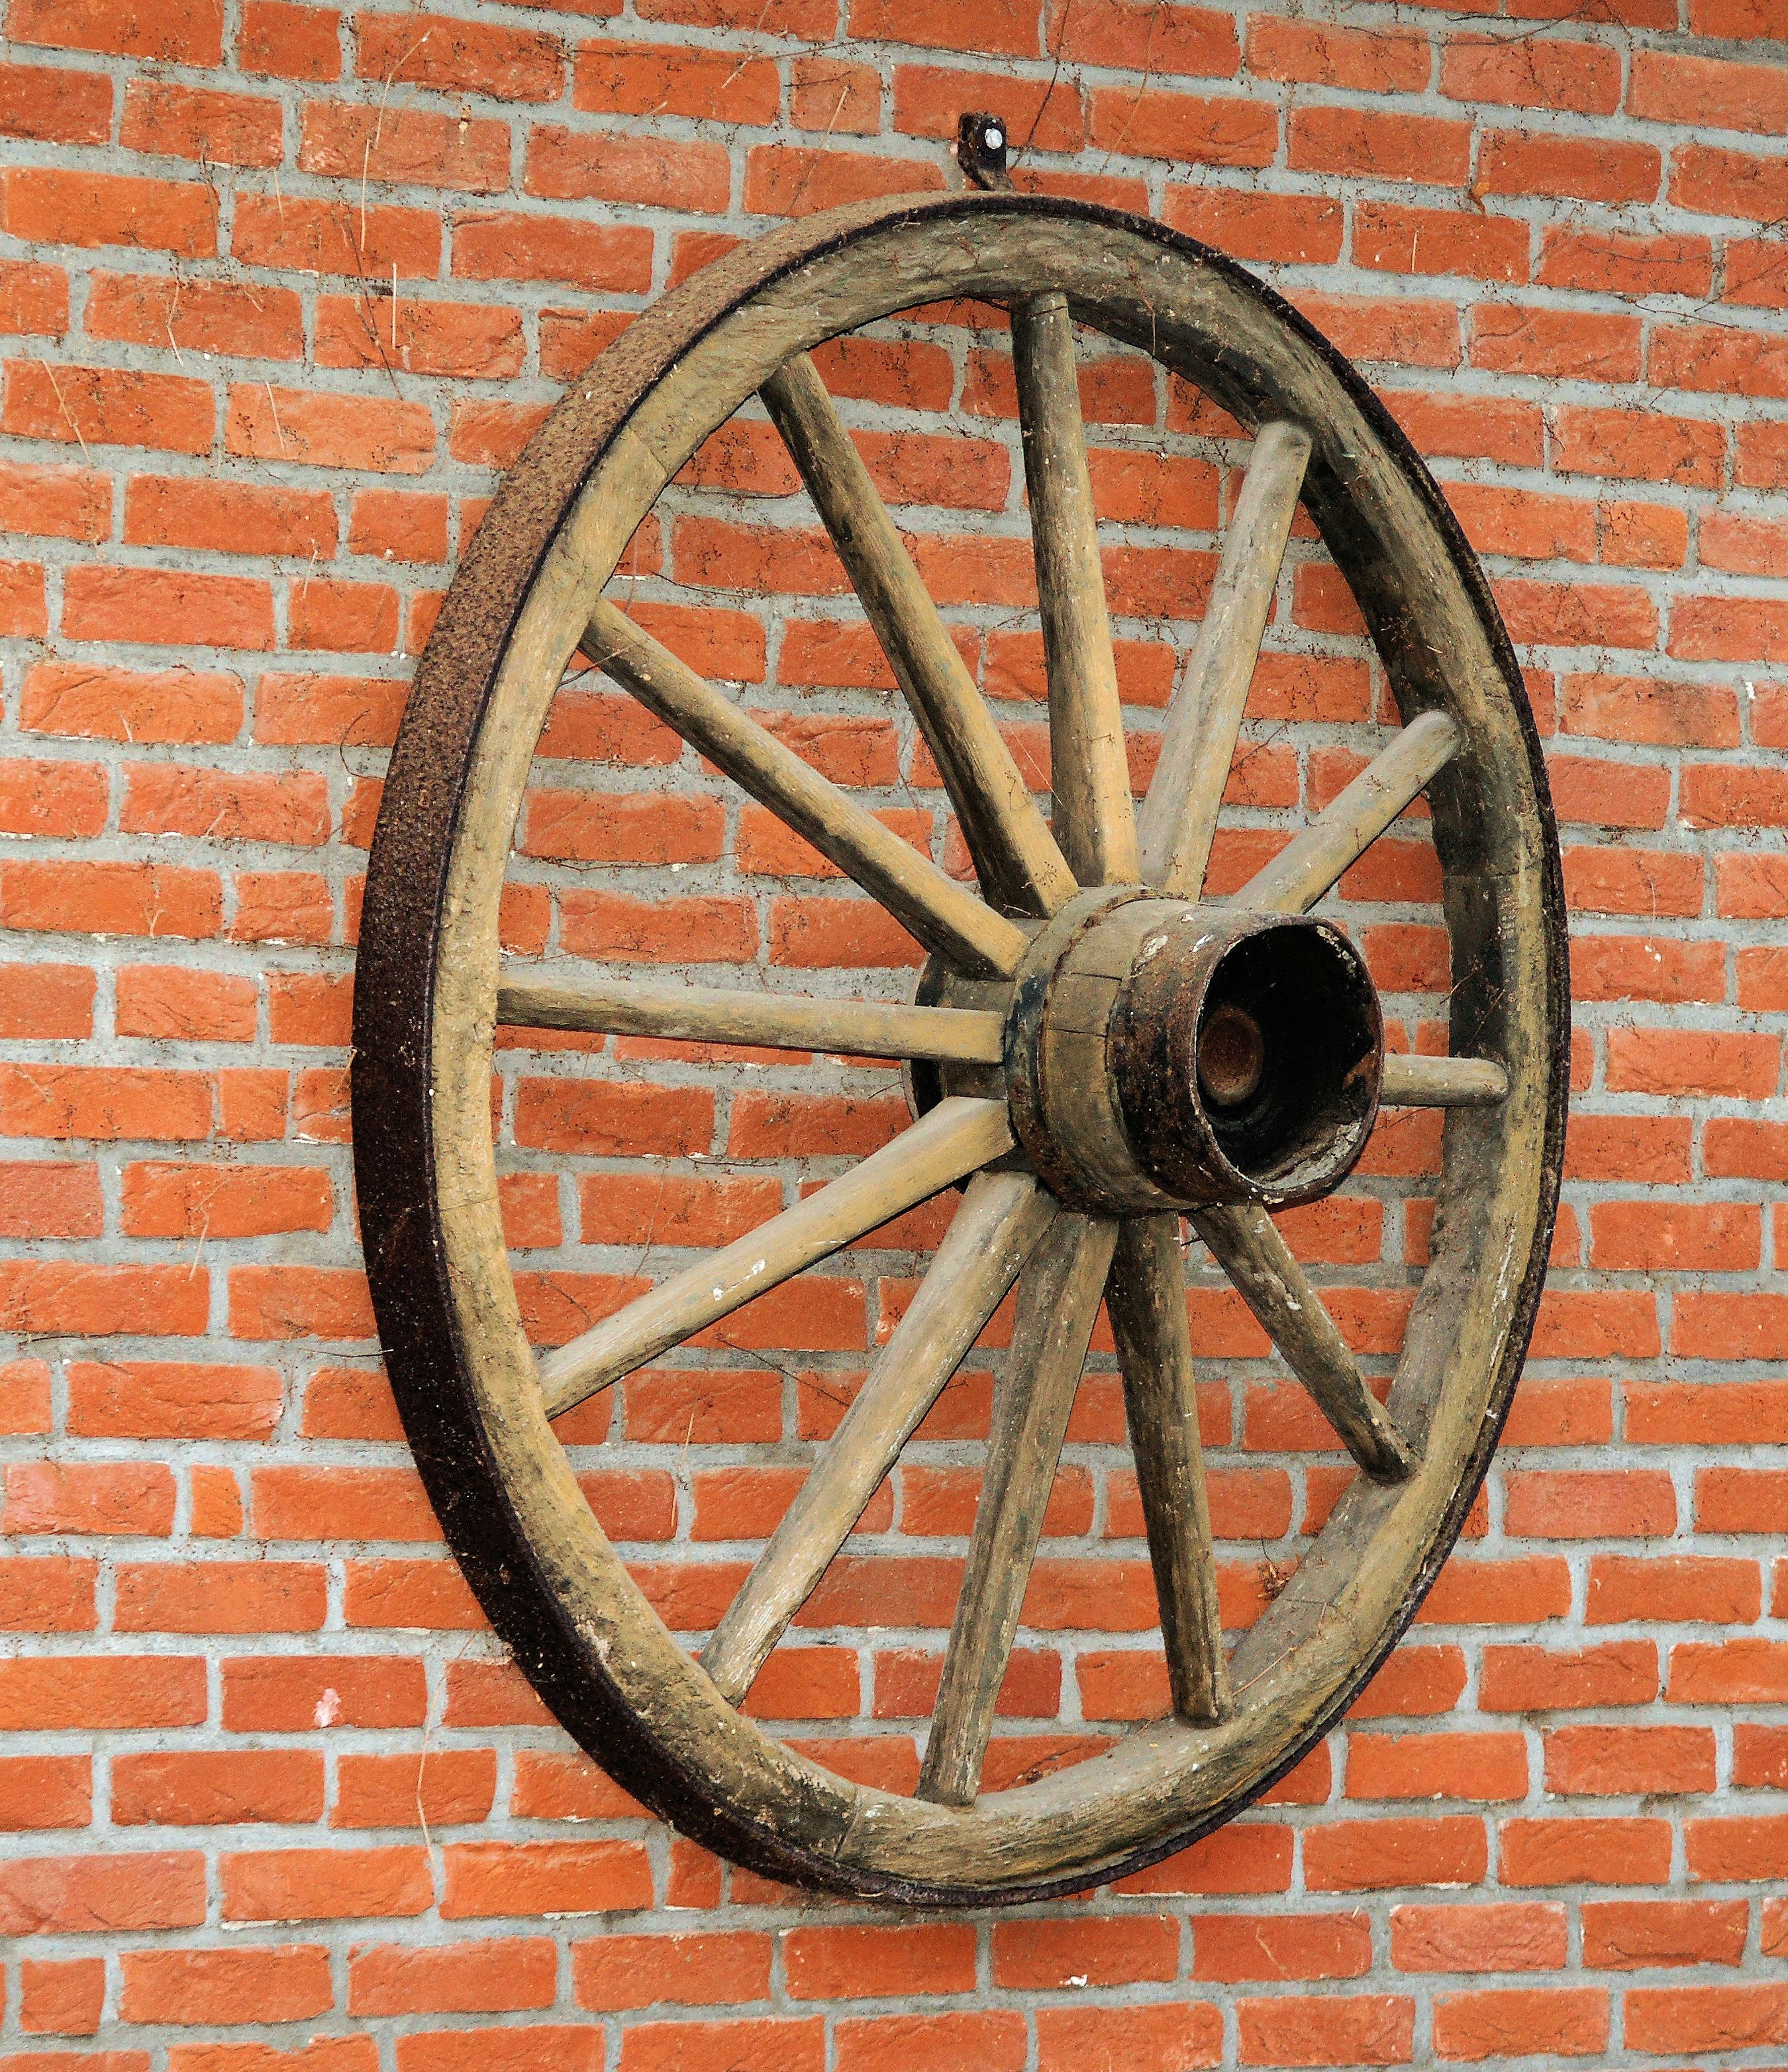
wood, wheel, texture, old, bicycle, wall, vehicle, spoke, romance, stone wall, tire, circle, ornament, mountain bike, stones, background, rim, iron, eye catcher, hauswand, wagon wheel, bicycle wheel, bicycle part, automotive tire, bicycle motocross, bmx bike